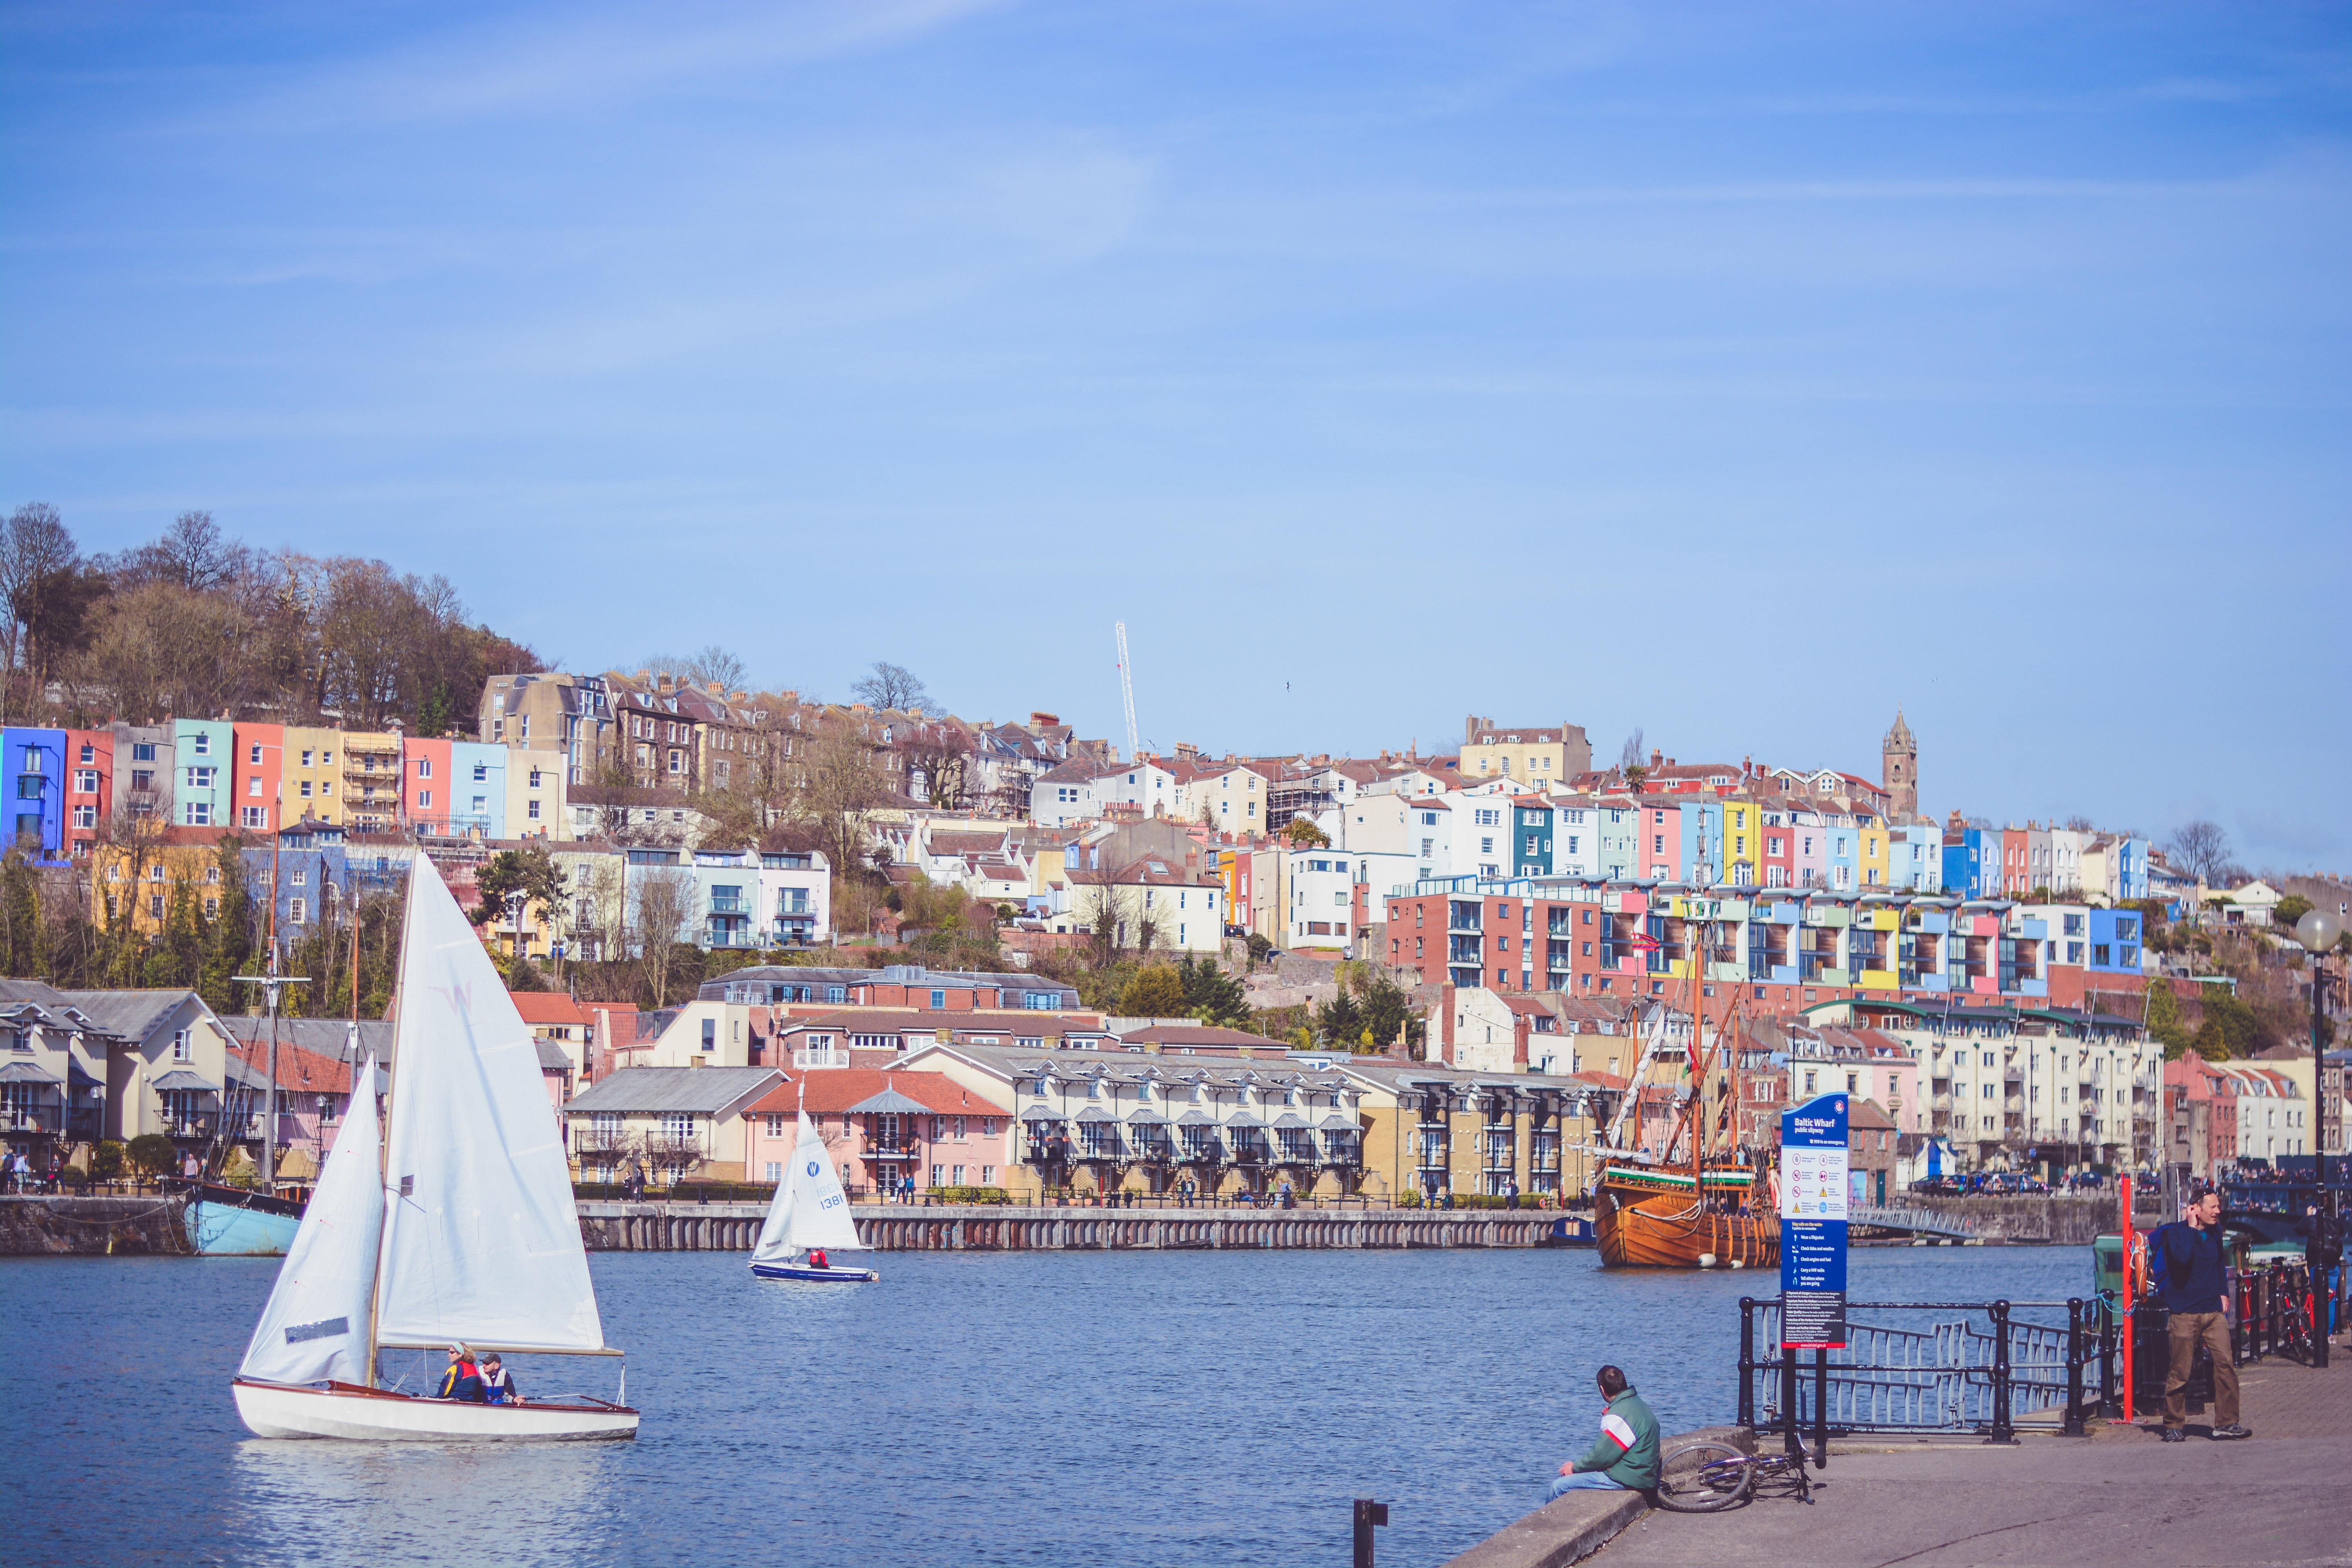
sea, coast, town, cityscape, vacation, vehicle, bay, harbor, marina, port, tourism, waterway, body of water